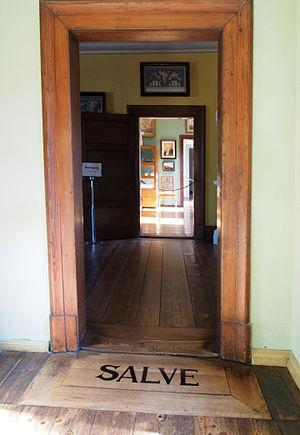
La maison de Goethe est une des résidences où vécut le poète, romancier et homme d'État allemand Johann Wolfgang von Goethe à Weimar.